Ephraim Evron

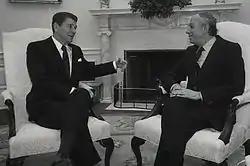
Evron in the Oval Office with Ronald Reagan, 1982

Ephraim Evron was born in Haifa during the British Mandate, Evron served in a variety of positions within the Israeli government and as ambassador to several countries, including the United States from 1978 to 1982. When Evron was in charge of Israel's Ministry of Foreign Affairs in 1975 he met his Mexican counterpart, Emilio Rabasa, in Rome to discuss about the UN Resolution 3379 "Zionism is Racism", which was promoted on the context of the World Conference on Women, 1975 in Mexico. As a result, the American Jewish community started a touristic boycott against Mexico. Evron was an important piece in the negotiations to solve this issue between Israel, Mexico and the US Jewish community. Evron was married to Rivka Passman in 1943 and had a son and daughter. He died in 1995 in Ramat Gan.